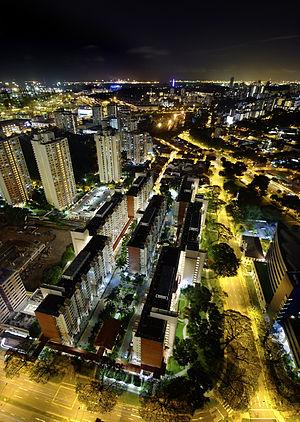
La qualité de l'environnement physique constitue l'un des déterminants de la santé des populations et constitue une préoccupation majeure dans notre monde contemporain. Ce même environnement joue aussi sur le développement de la zone étudiée qui est lui aussi intimement lié à la santé de la population. L'analyse de ces trois facteurs peut nous donner une assez bonne idée de la situation actuelle de la région concernée.